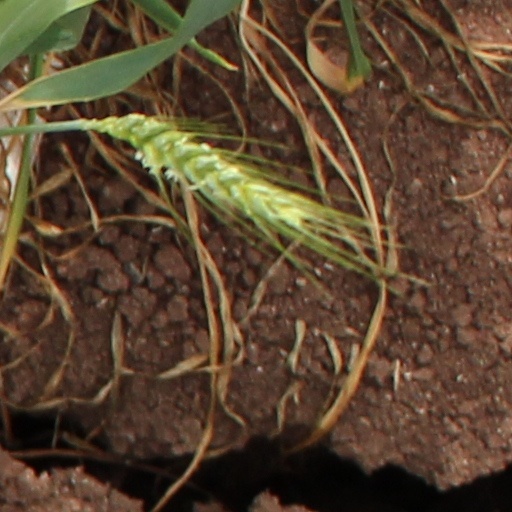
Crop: wheat